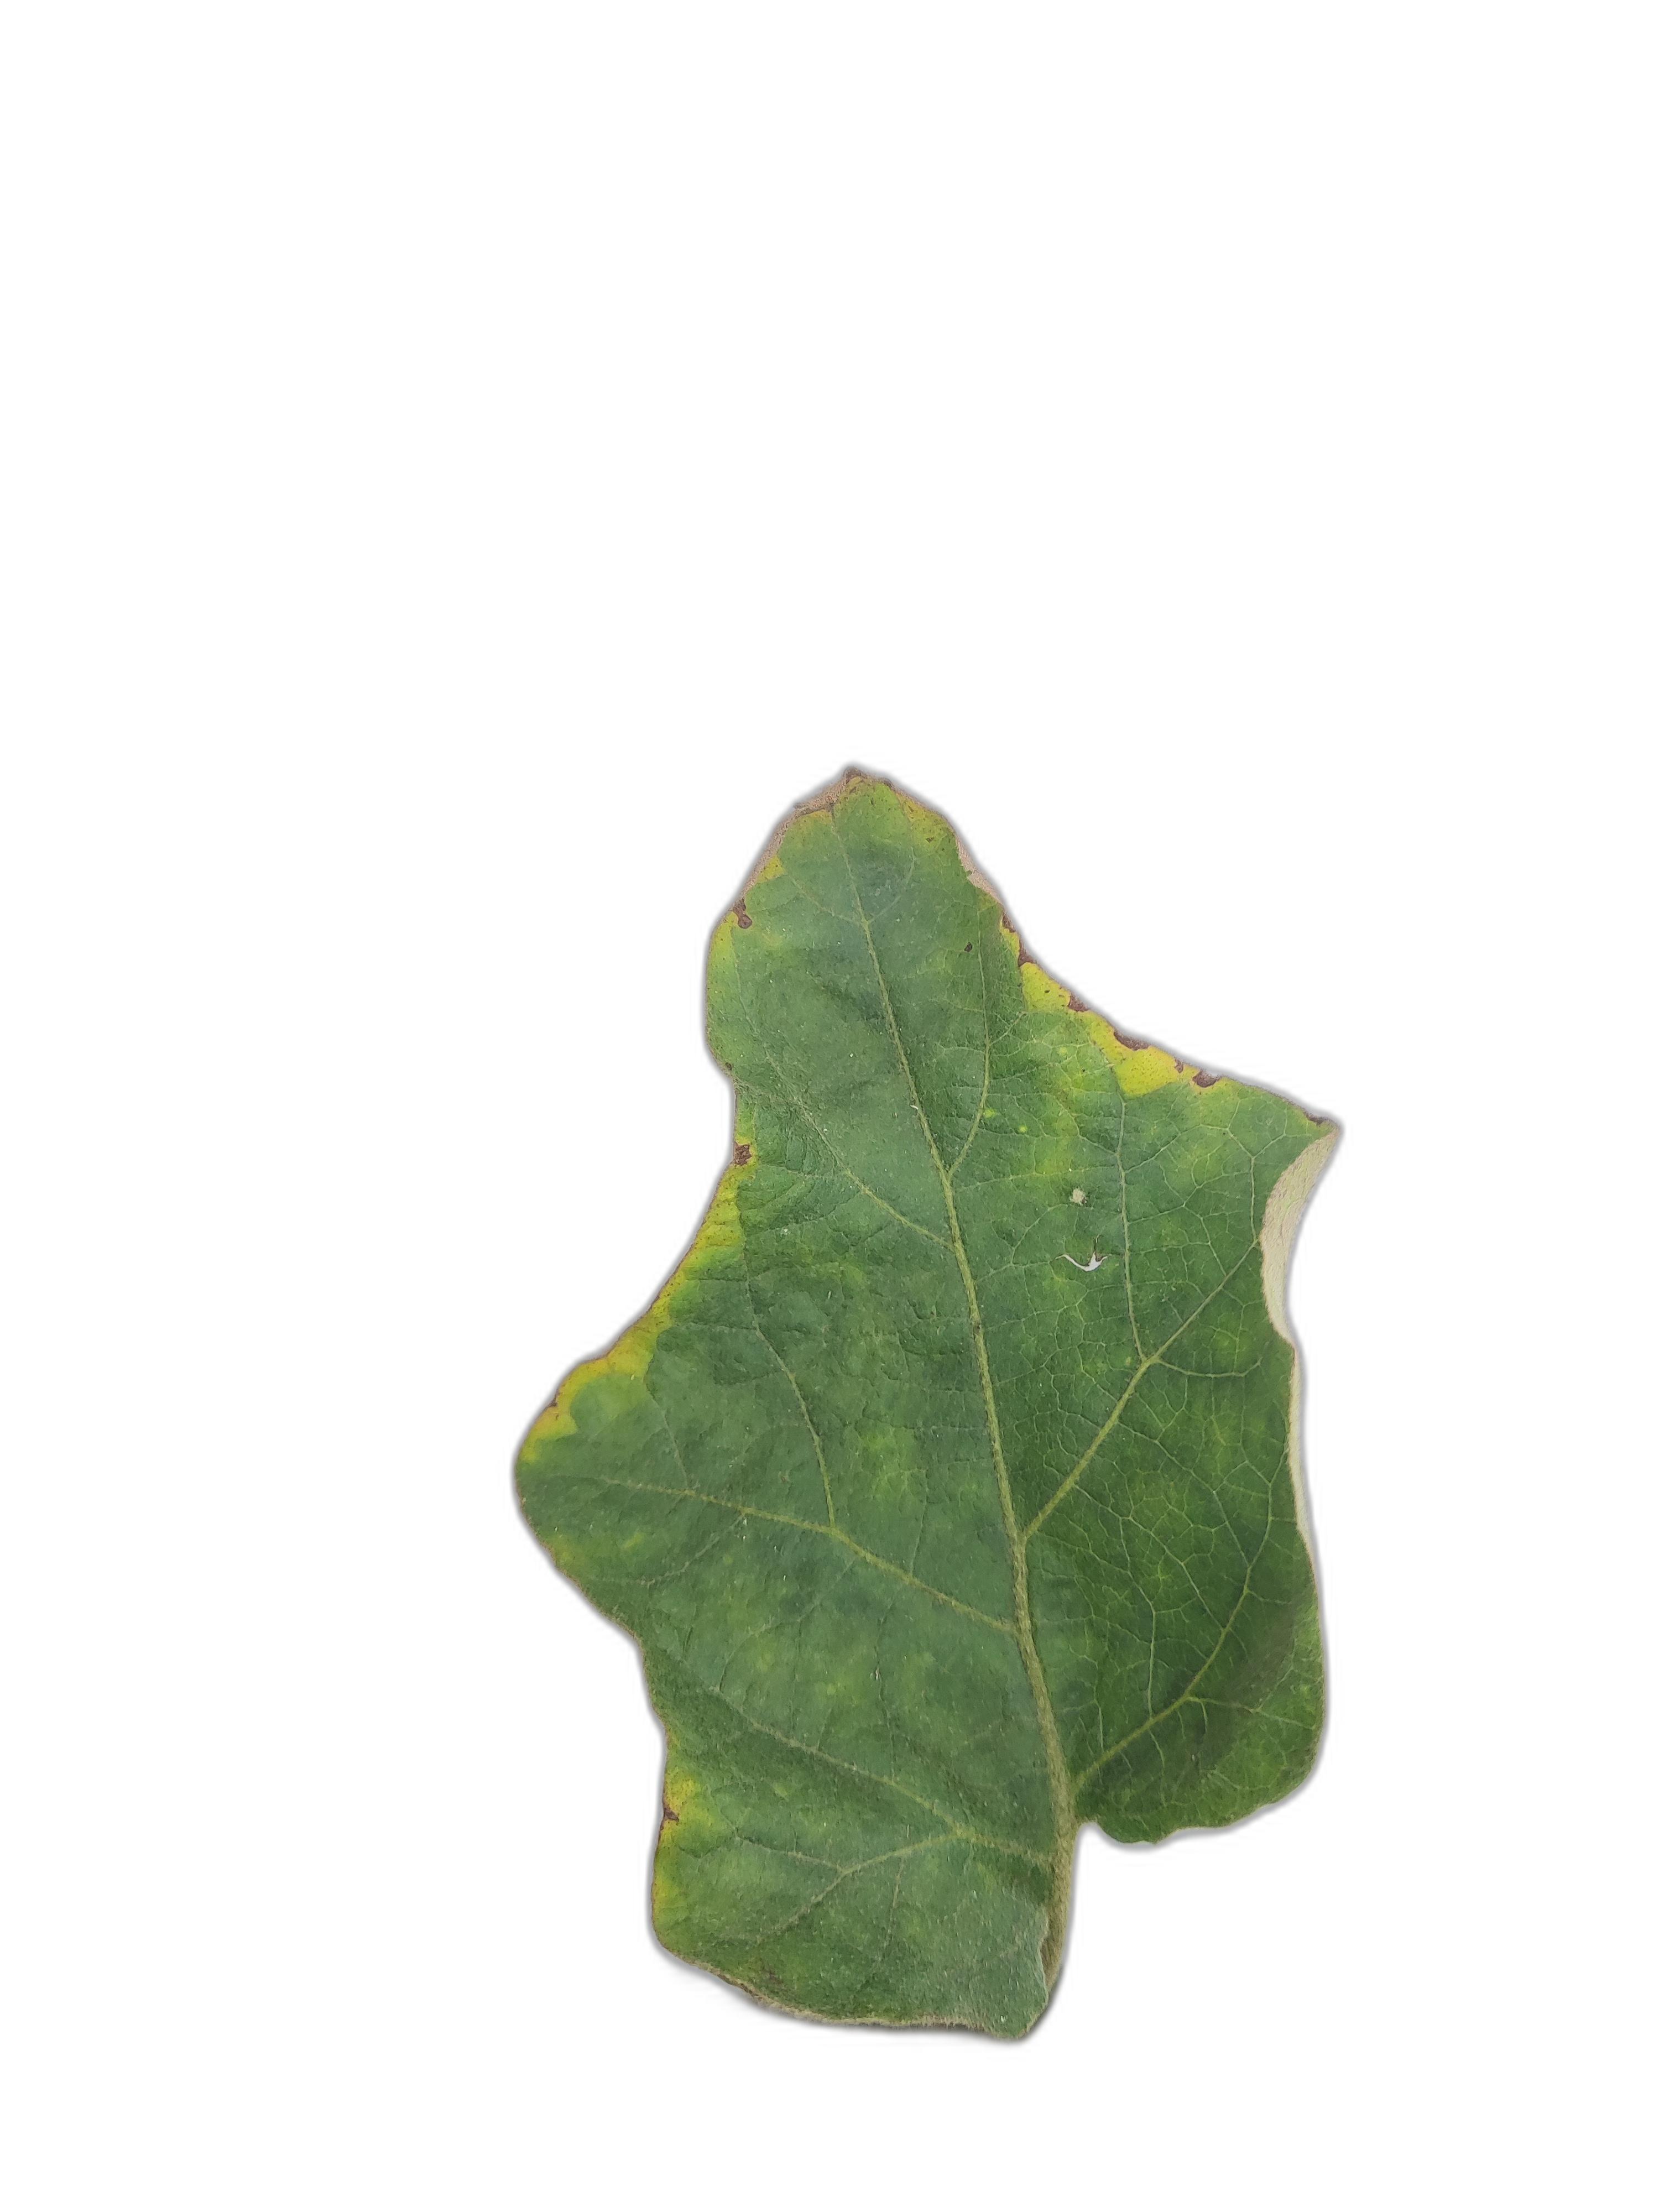
Label: Leaf Spot Disease